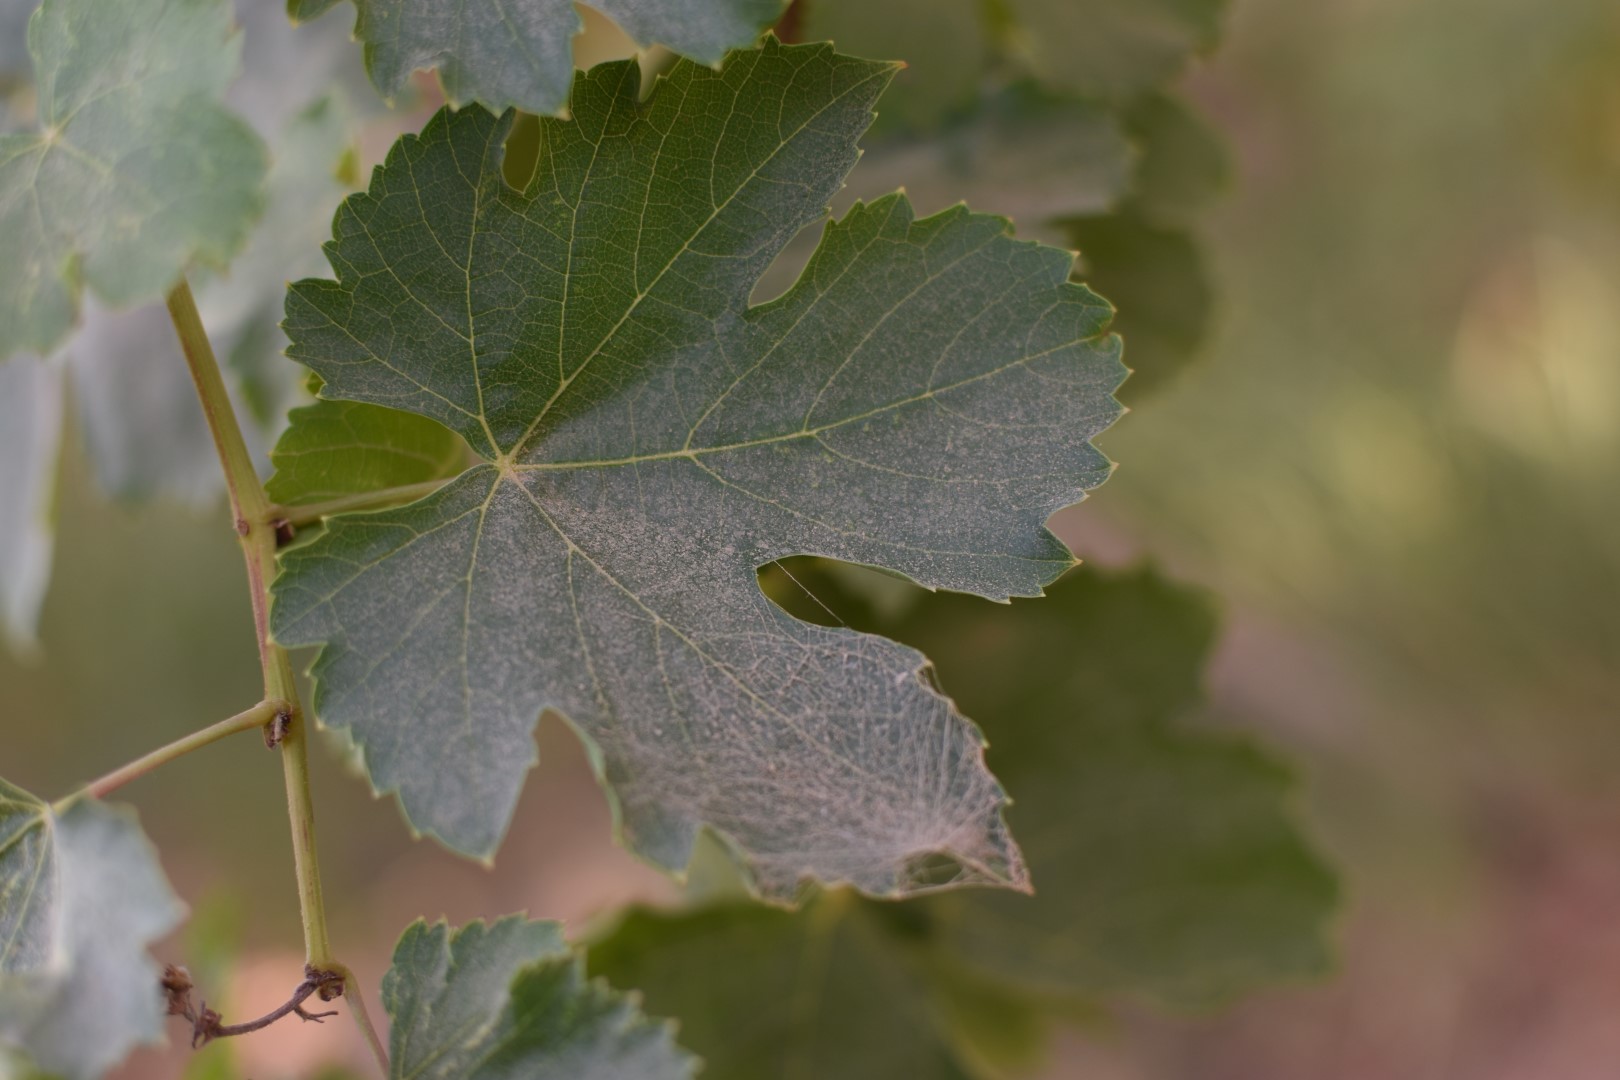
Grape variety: Thompson Seedless